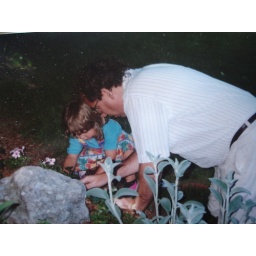
when I was younger my dad and I would plant flowers together in our rock garden